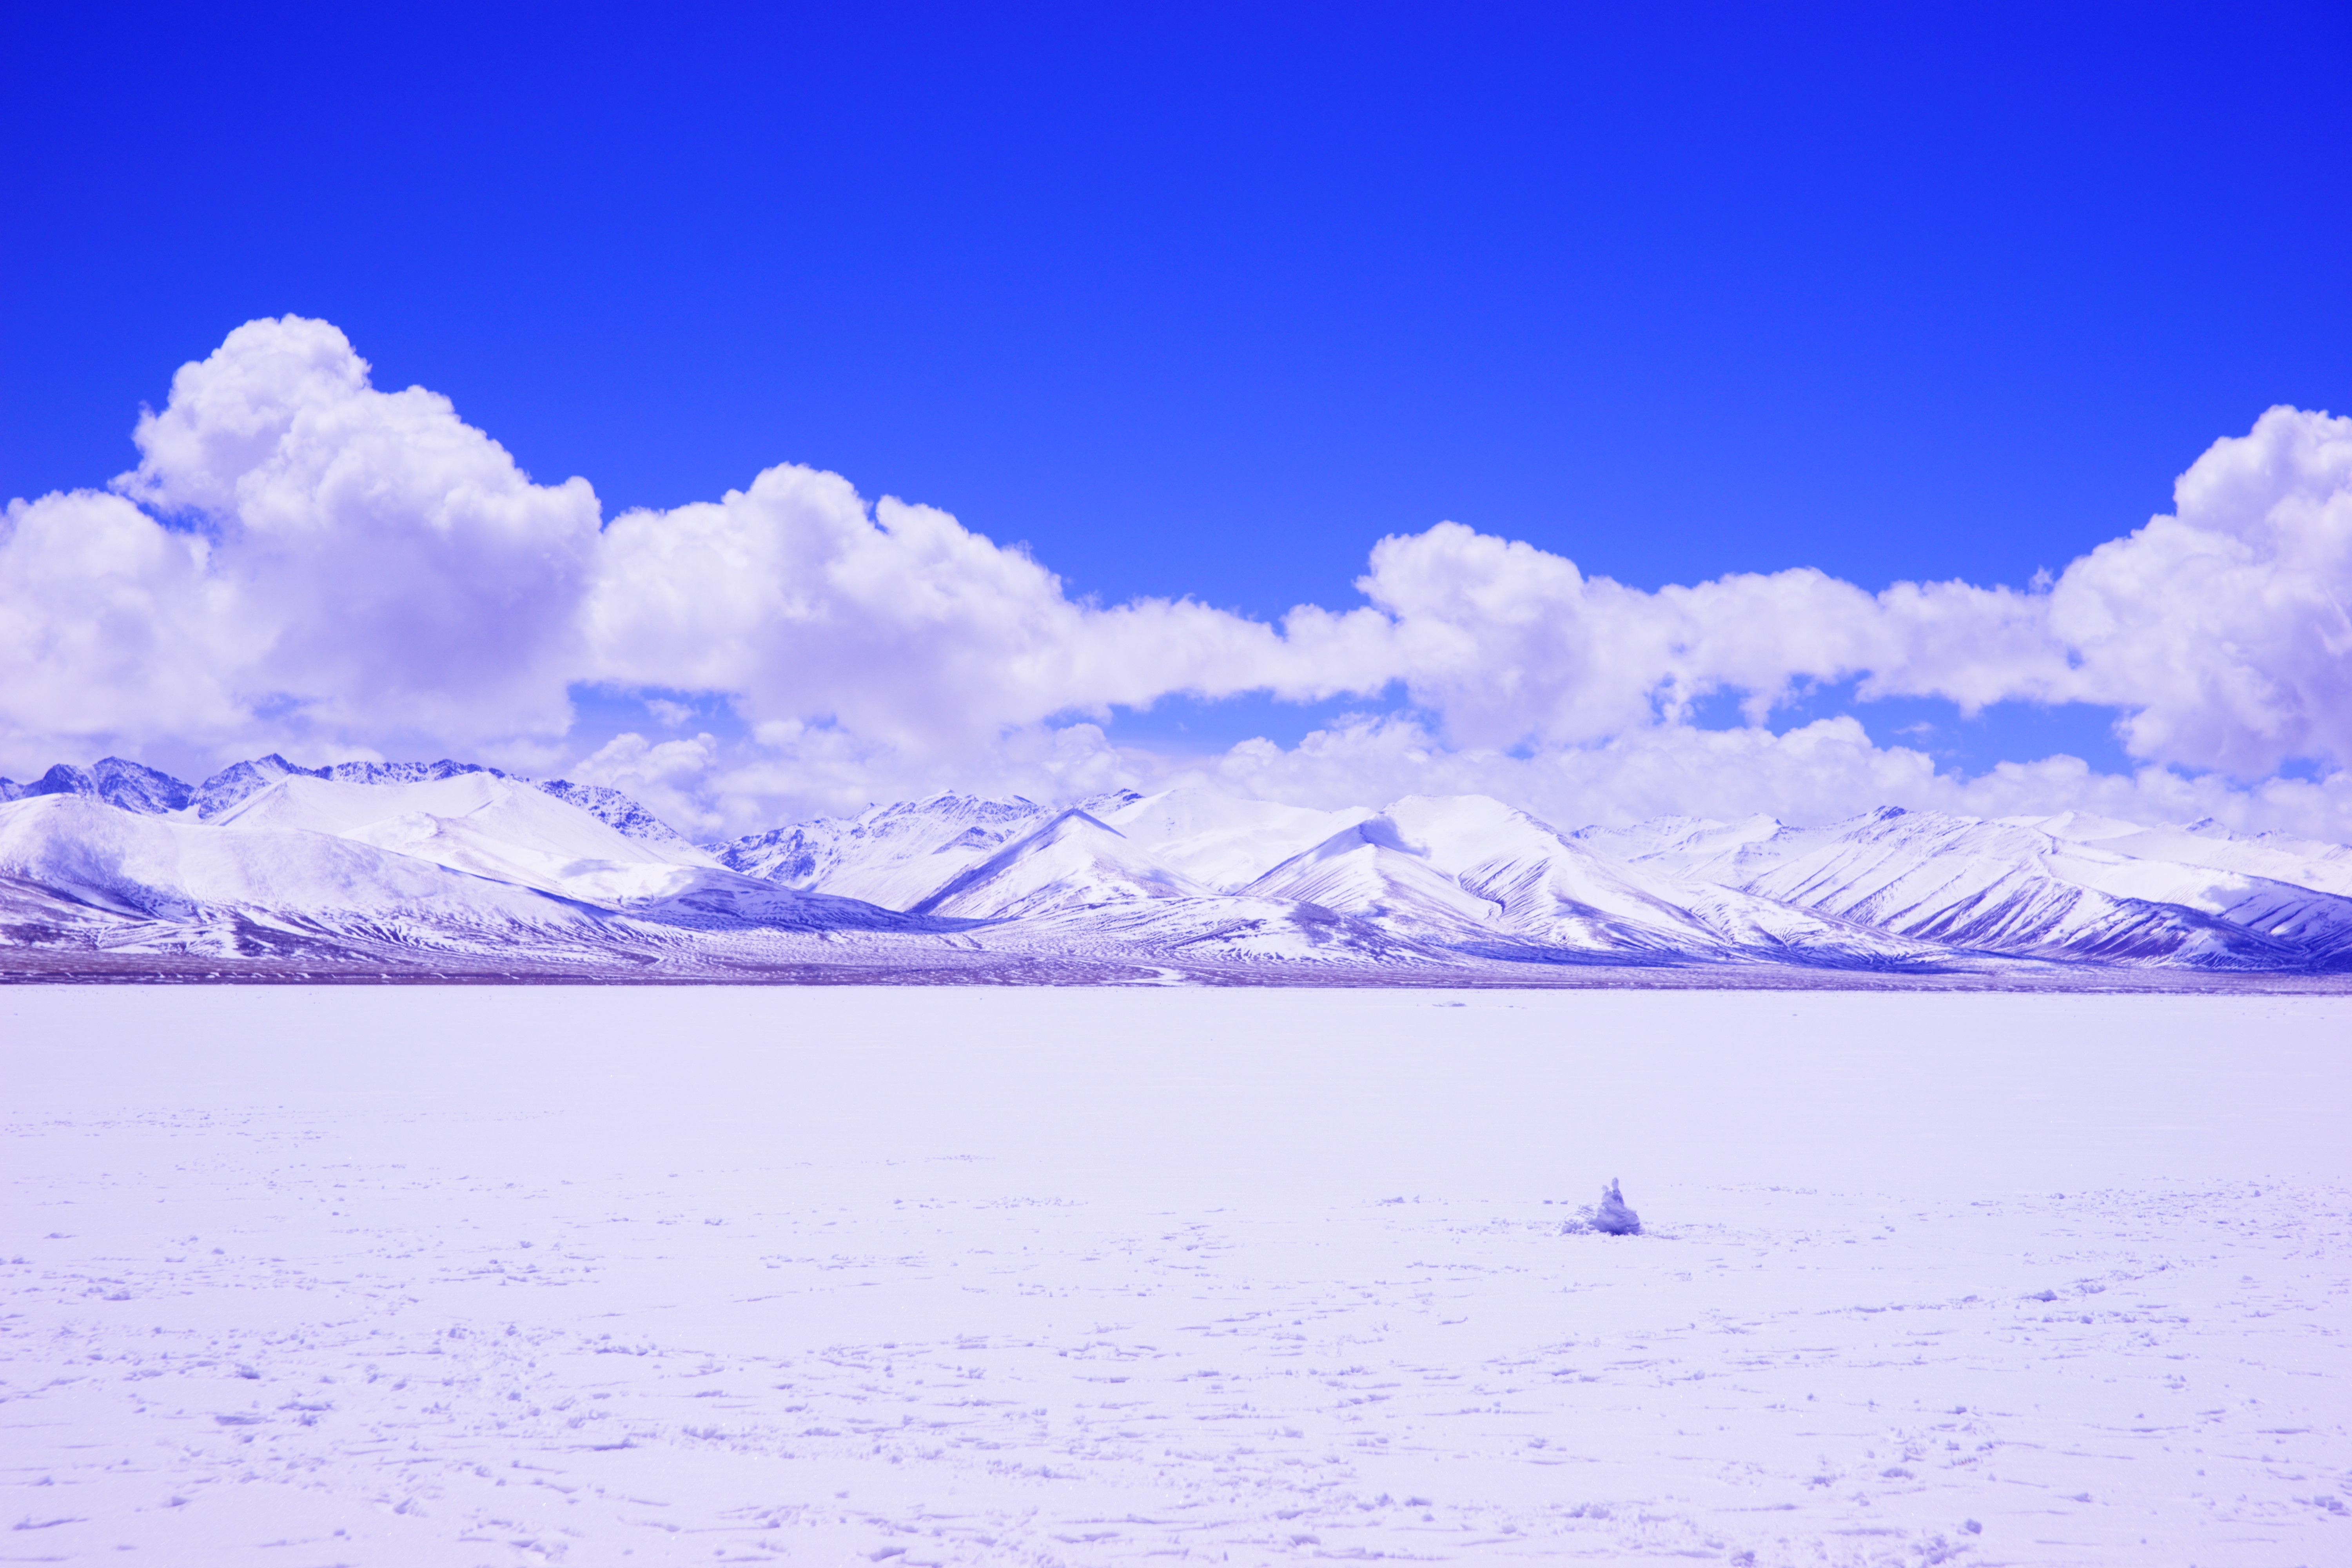
landscape, nature, horizon, mountain, snow, winter, cloud, sky, white, lake, frost, mountain range, ice, weather, blue, arctic, season, tibet, plateau, tundra, freezing, namtsolake, arctic ocean, mountainous landforms, geological phenomenon